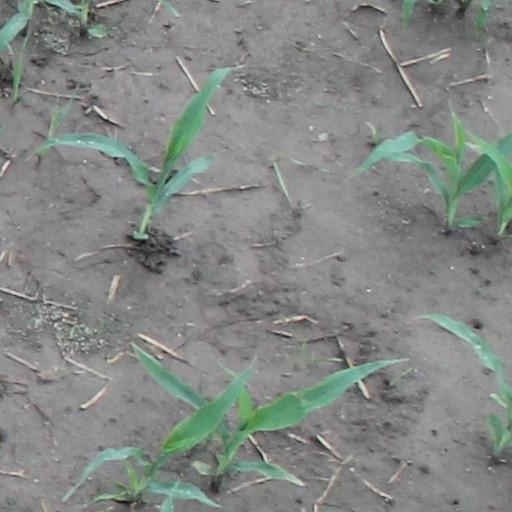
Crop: maize; corn